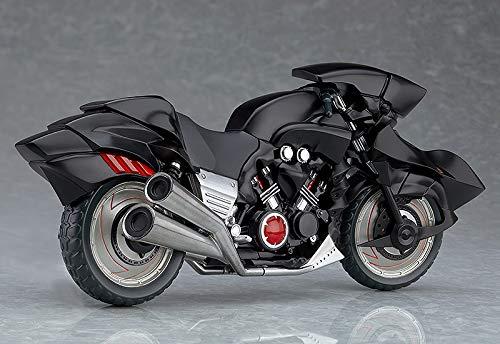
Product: Max Factory Fate/Grand Order: ex:ride Spride.08 Cuirassier Noir
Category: Toys & Games | Hobbies | Hobby Building Tools & Hardware
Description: - - - - - - - - -, - -.
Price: $54.99
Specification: ProductDimensions:4x3x8.7inches|ItemWeight:12ounces|ShippingWeight:12ounces(Viewshippingratesandpolicies)|ASIN:B07K4NNYCY|Itemmodelnumber:-|Manufacturerrecommendedage:15yearsandup